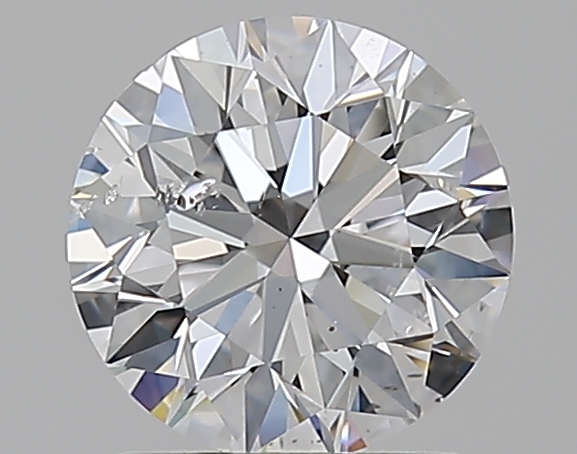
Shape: round
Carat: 1.2
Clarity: SI2
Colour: E
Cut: EX
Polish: EX
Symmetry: EX
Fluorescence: N
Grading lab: GIA
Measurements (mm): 6.74 x 6.78 x 4.24